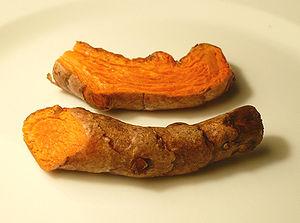
La cuisine thaïlandaise, bien que semblable en certains points avec celle de ses voisins chinois, indiens et birmans, se démarque par des saveurs et ingrédients originaux : curry, menthe, citronnelle, coriandre, basilic rouge. Pimentée à l'excès pour le palais occidental et presque toujours accompagnée de nuoc mam, elle rencontre un succès international croissant. Voici donc une liste des ingrédients utilisés en cuisine thaïlandaise.